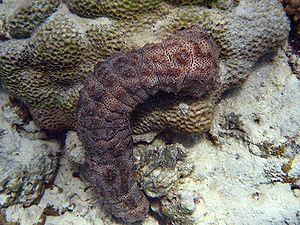
L’holothurie rayée est une espèce de concombre de mer de la famille des Holothuriidae, la seule du genre Pearsonothuria.